Adam Forde

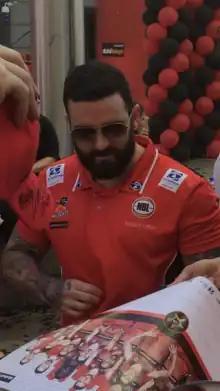
Forde with the Perth Wildcats in 2017

Adam Forde (born 11 January 1982) is an Australian professional basketball coach who is the head coach of the Cairns Taipans of the National Basketball League (NBL). He is also head coach of the Australia men's national 3x3 team. Between 2013 and 2019, Forde was an assistant coach with the Perth Wildcats of the NBL and won four NBL championships. After a season as an assistant coach with the Sydney Kings in 2019–20, he served as their head coach during the 2020–21 season. He was appointed head coach of the Cairns Taipans in 2021, and in 2023 he was named the NBL Coach of the Year.